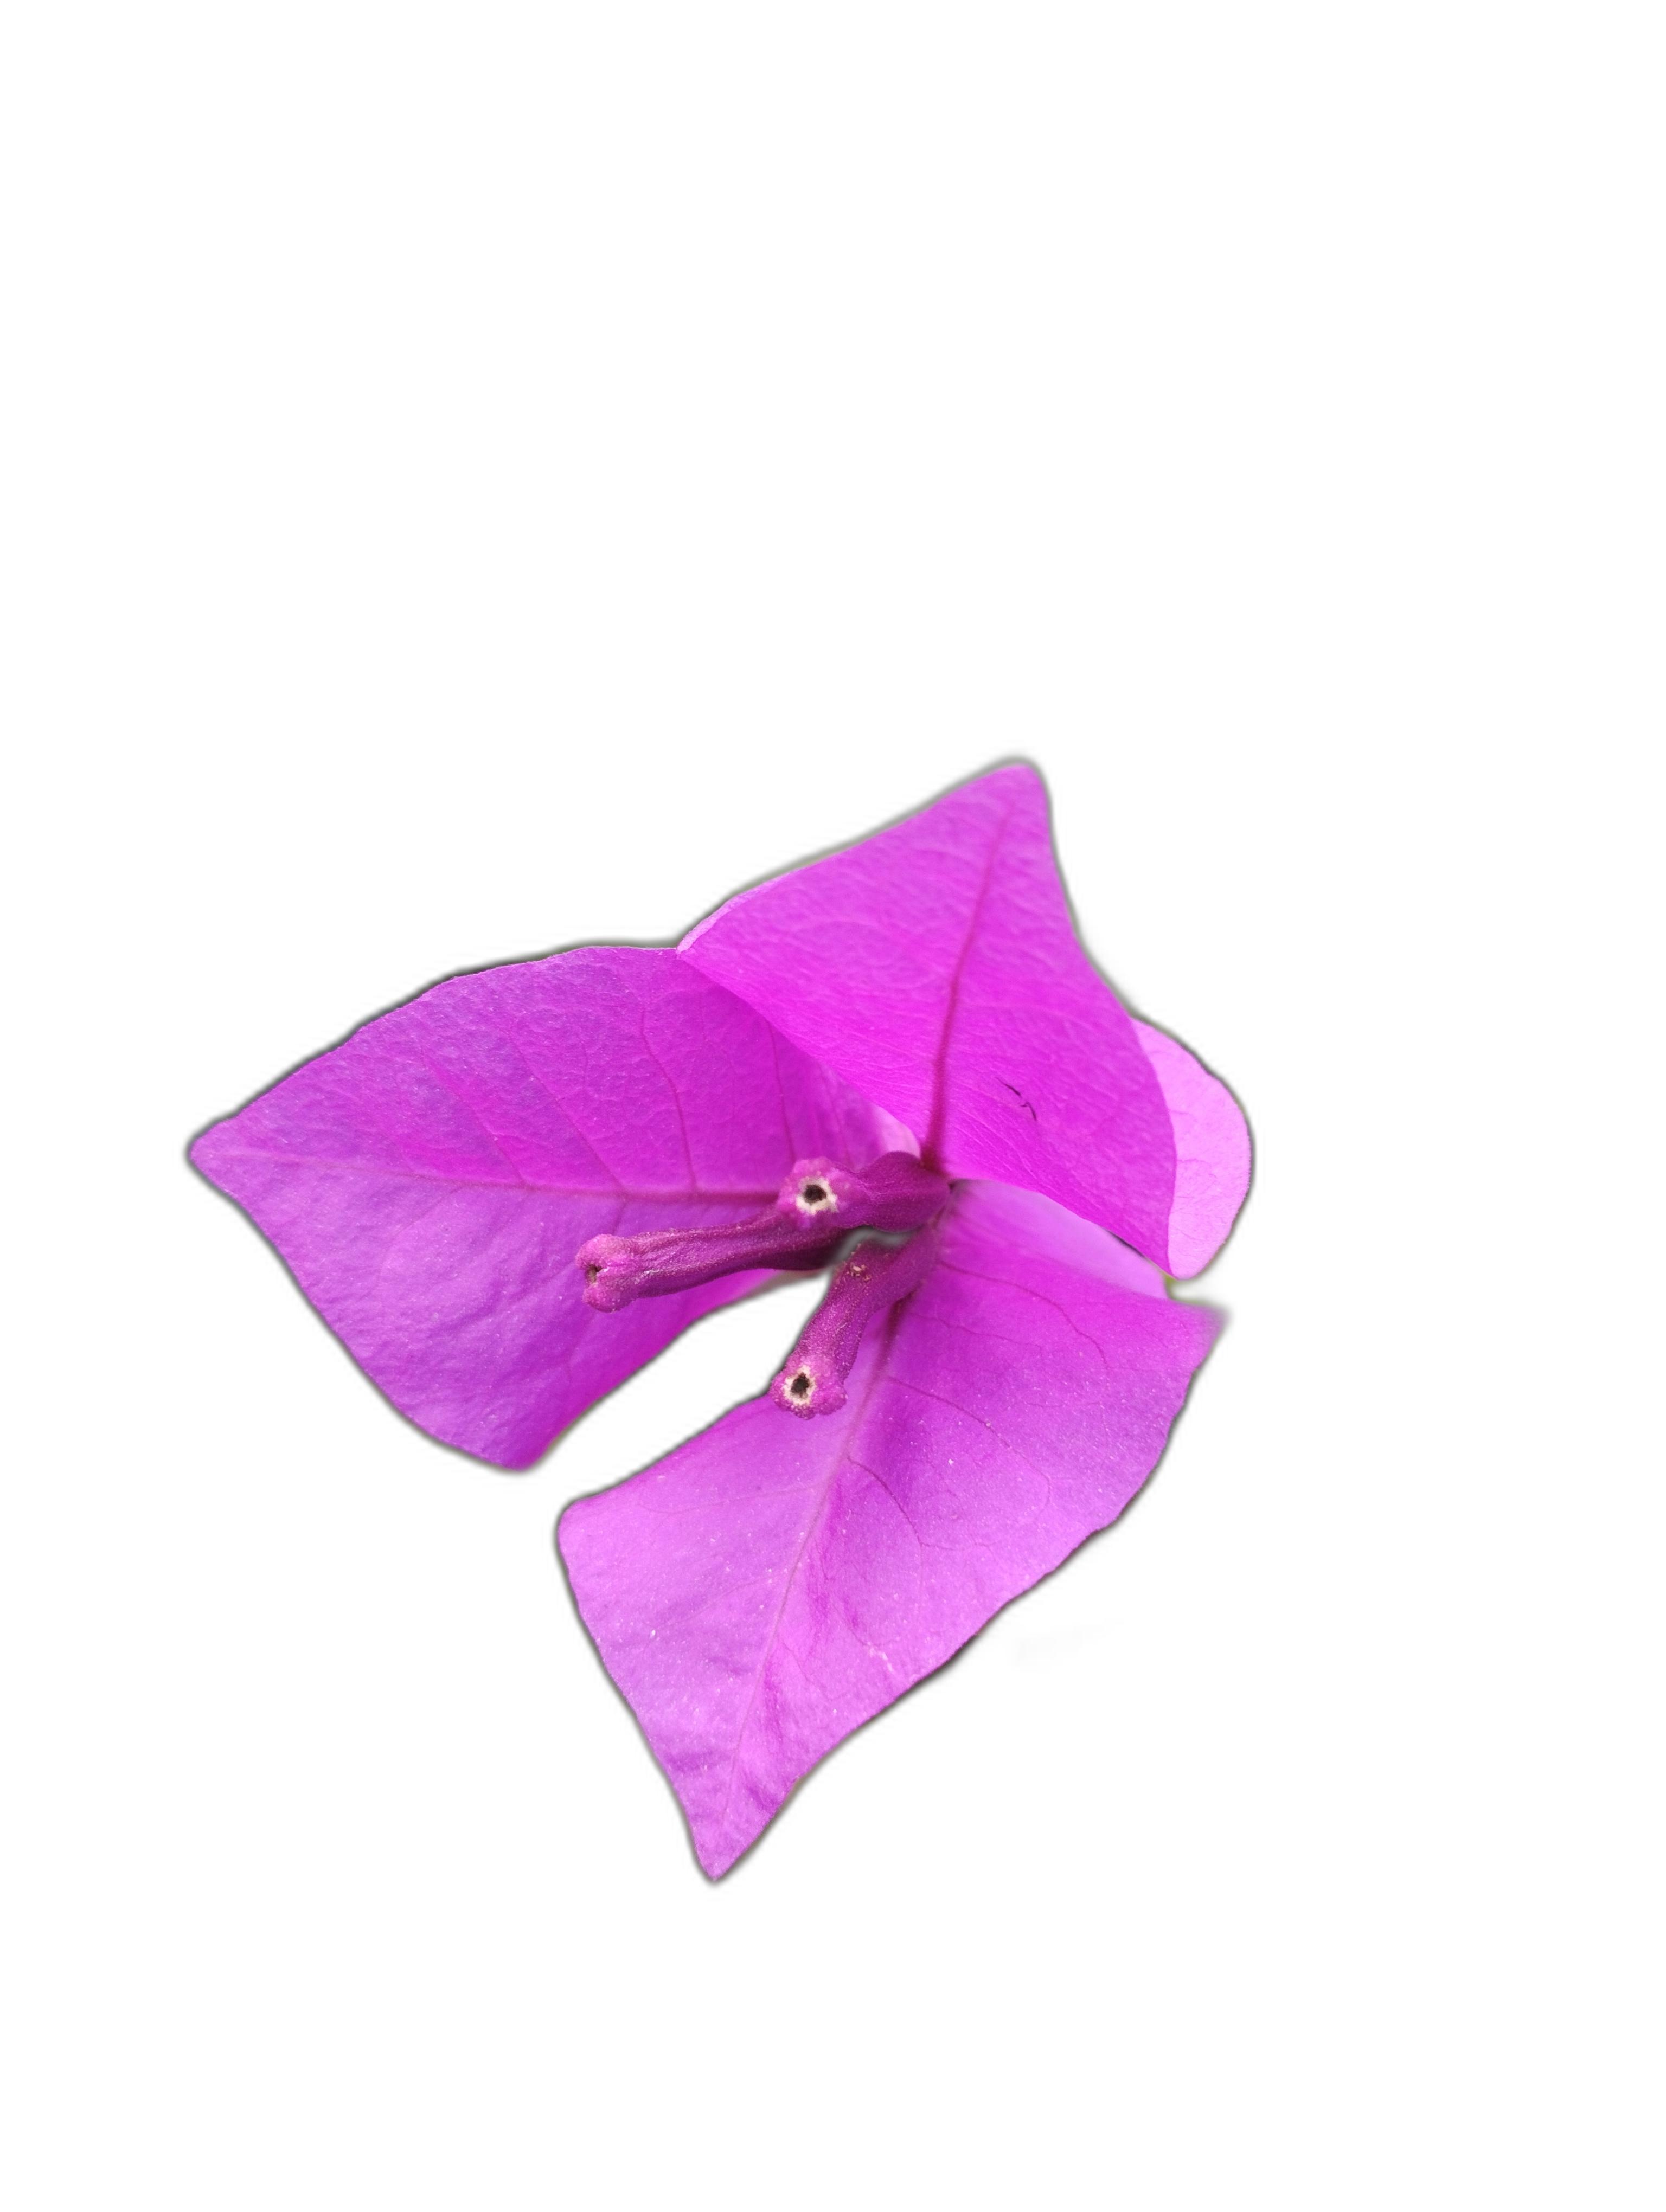
Label: Bougainvillea